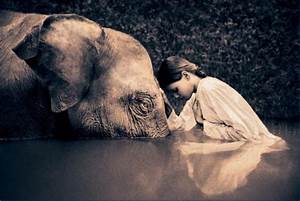
Label: elephant